Harringworth railway station

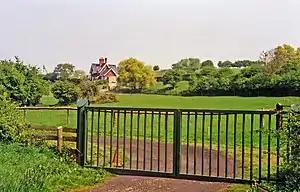
View in 1995

Harringworth railway station was a railway station near Harringworth, Northamptonshire. It was on the Oakham to Kettering Line of the Midland Railway, at at the south end of Welland Viaduct.